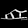
Label: Sandal